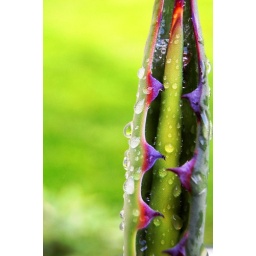
Tip of green plant in my garden after it had been raining